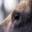
Label: deer